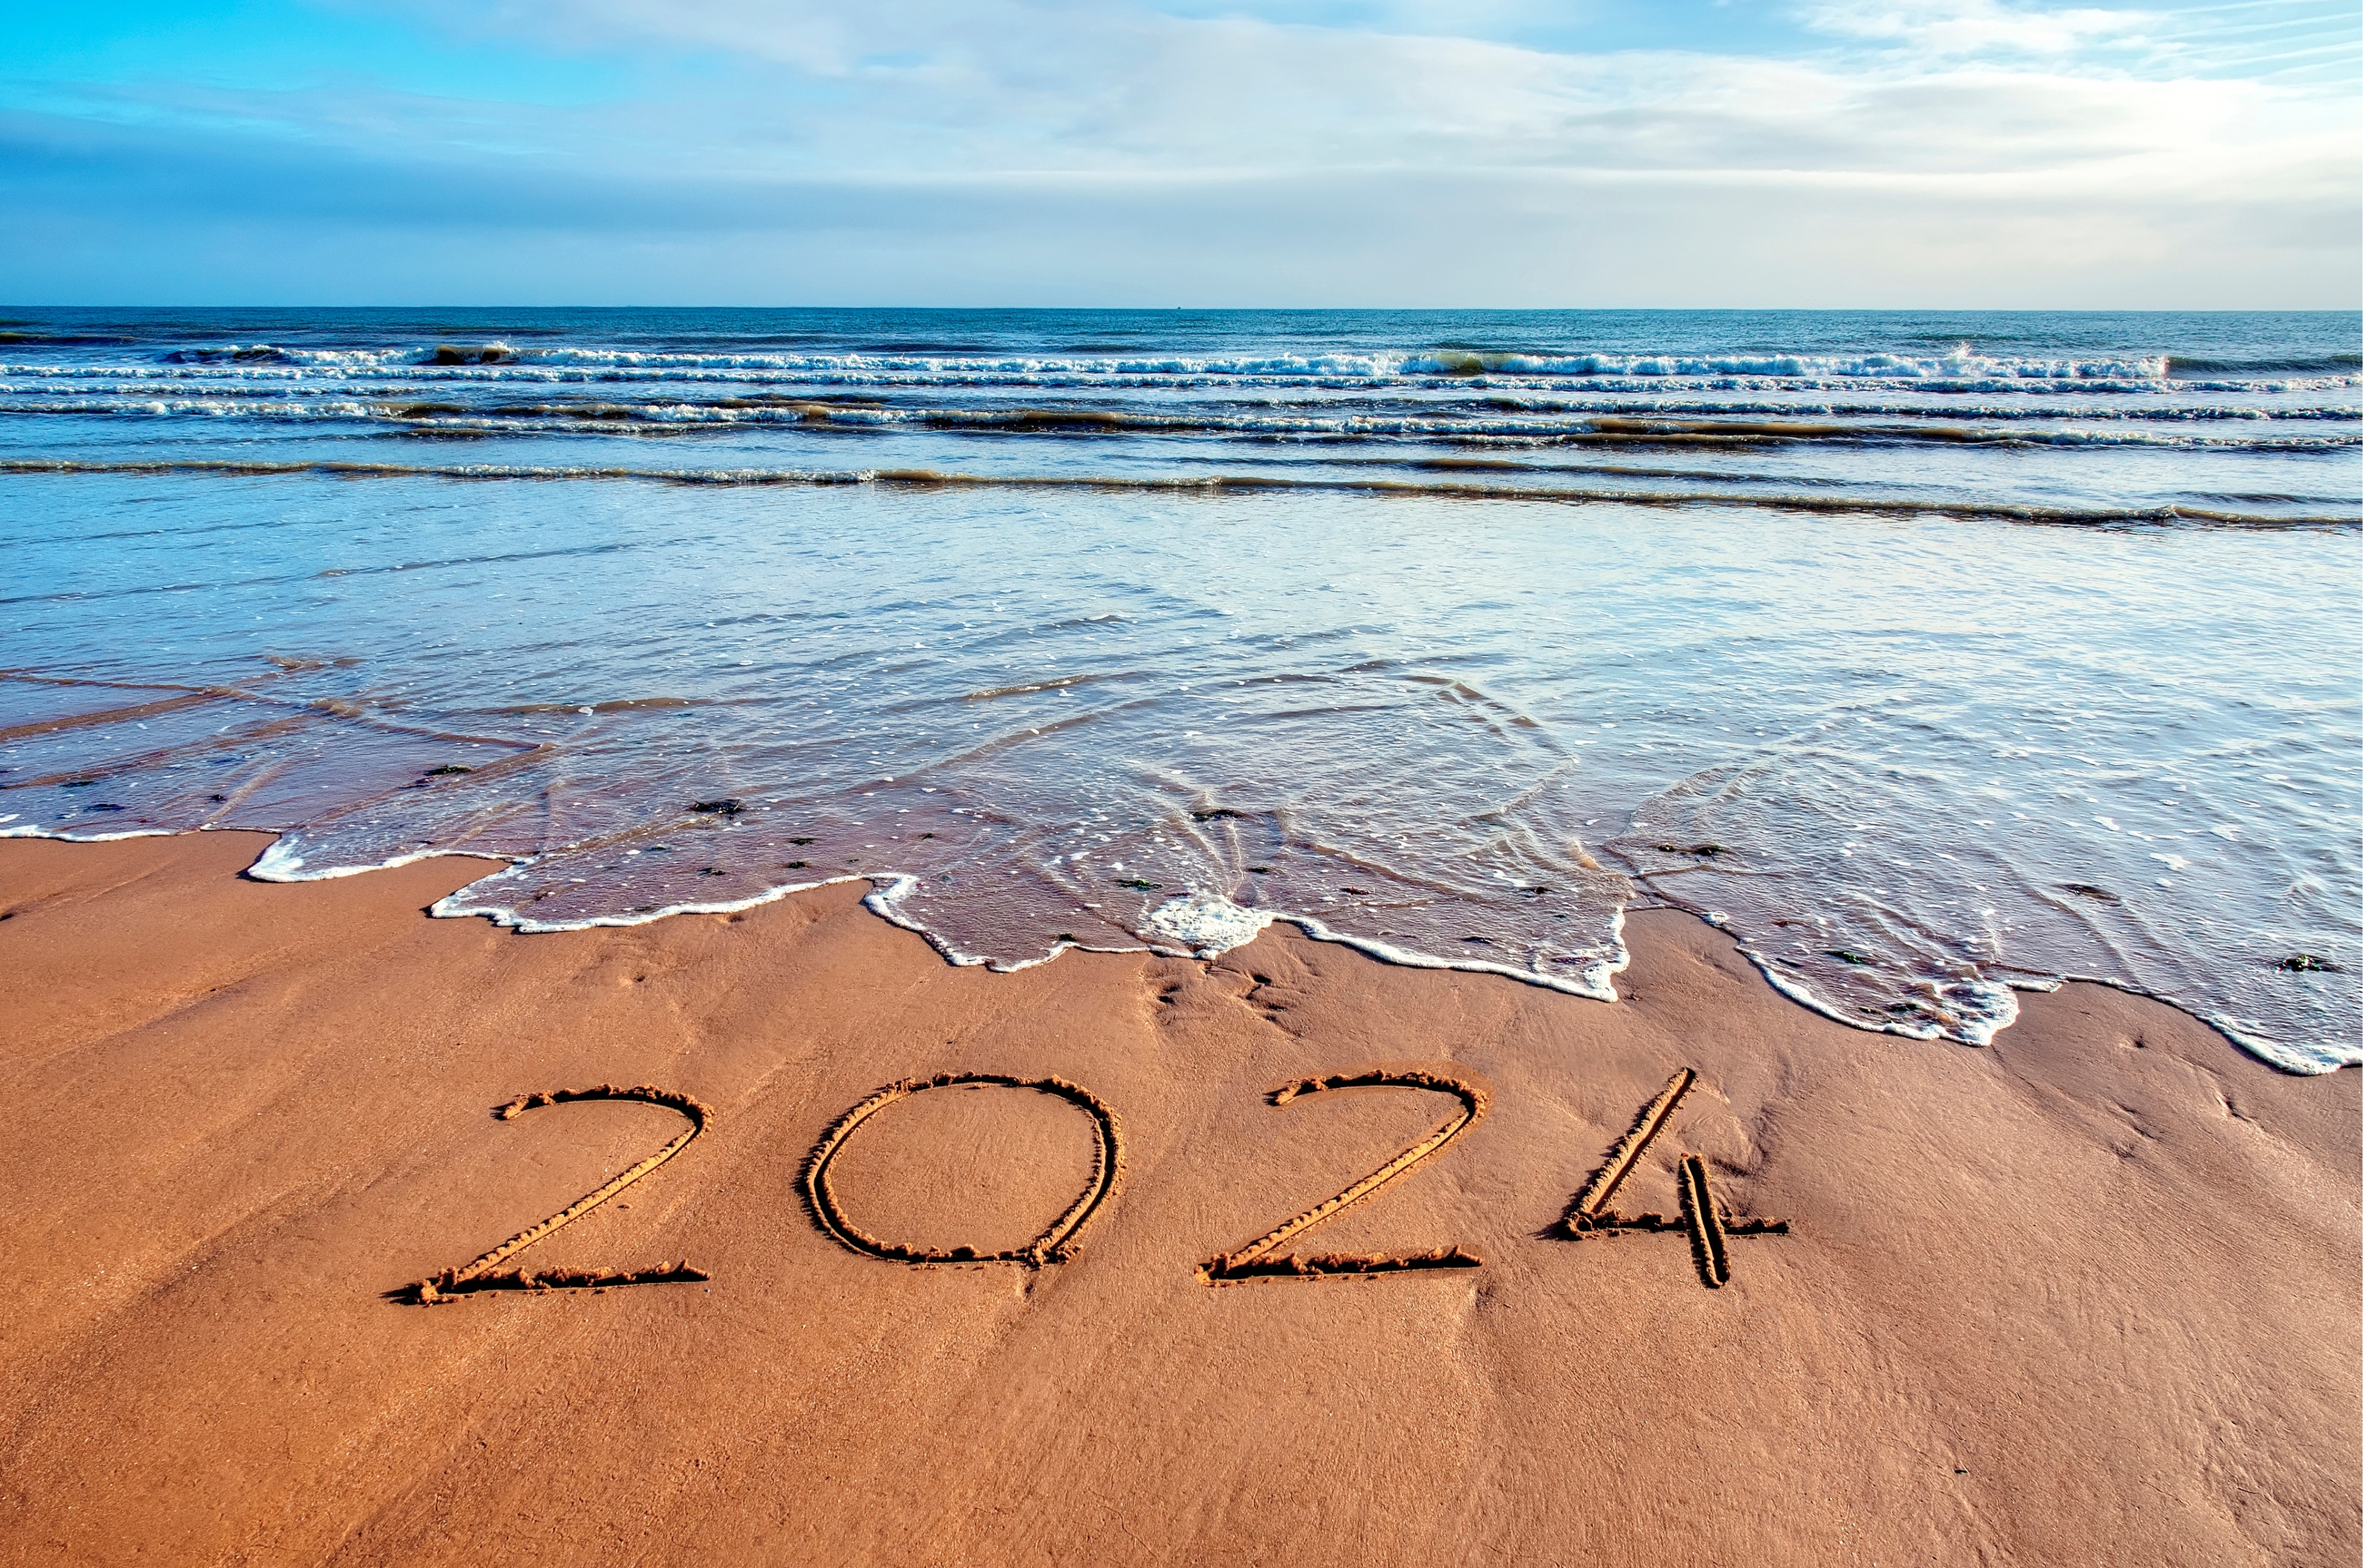
new year's eve, party, resolutions, cheers, champagne, midnight, festive, wishes, greetings, hopes, dreams, joy, happiness, family, friends, toast, balloons, confetti, and a Ball Drop Beginnings new, sparklers, Noisemakers, Countdown Clock Best wishes for the future, Blessings Party hats, a list of resolutions Glitter, glitter, holiday season, festive decorations Drinks to celebrate, Moments of joy, renewal, time to shine, party favors Glamour and glitz Happy memories, a new beginning, reflection, excitement Annual tradition, achievement, optimism, best wishes, a bright outlook, and prosperity Goodbye, hello, new year's day, water, sky, cloud, ecoregion, azure, natural environment, wood, beach, sunlight, natural landscape, coastal and oceanic landforms, People on beach, landscape, handwriting, font, shore, horizon, wind wave, calm, happy, sand, art, coast, wave, ocean, stock photography, evening, rock, rectangle, tree, bay, shadow, dusk, soil, sea, tropics, wetland, vacation, tide